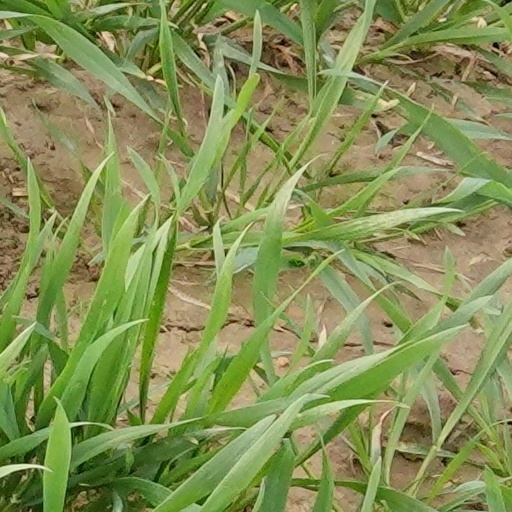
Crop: wheat